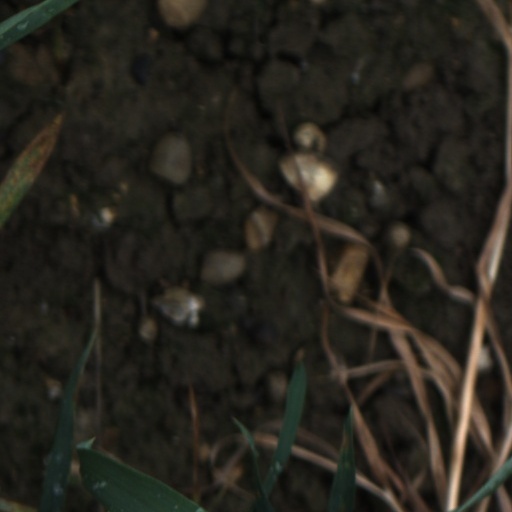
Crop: wheat